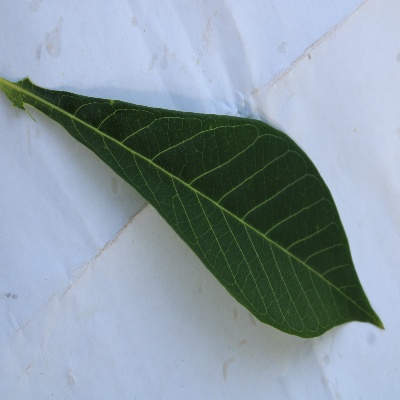
Crop: Cassava
Condition: healthy